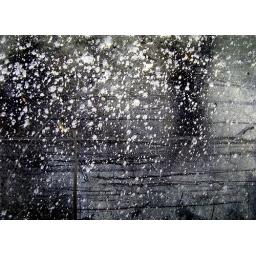
fence and tree in blizzard